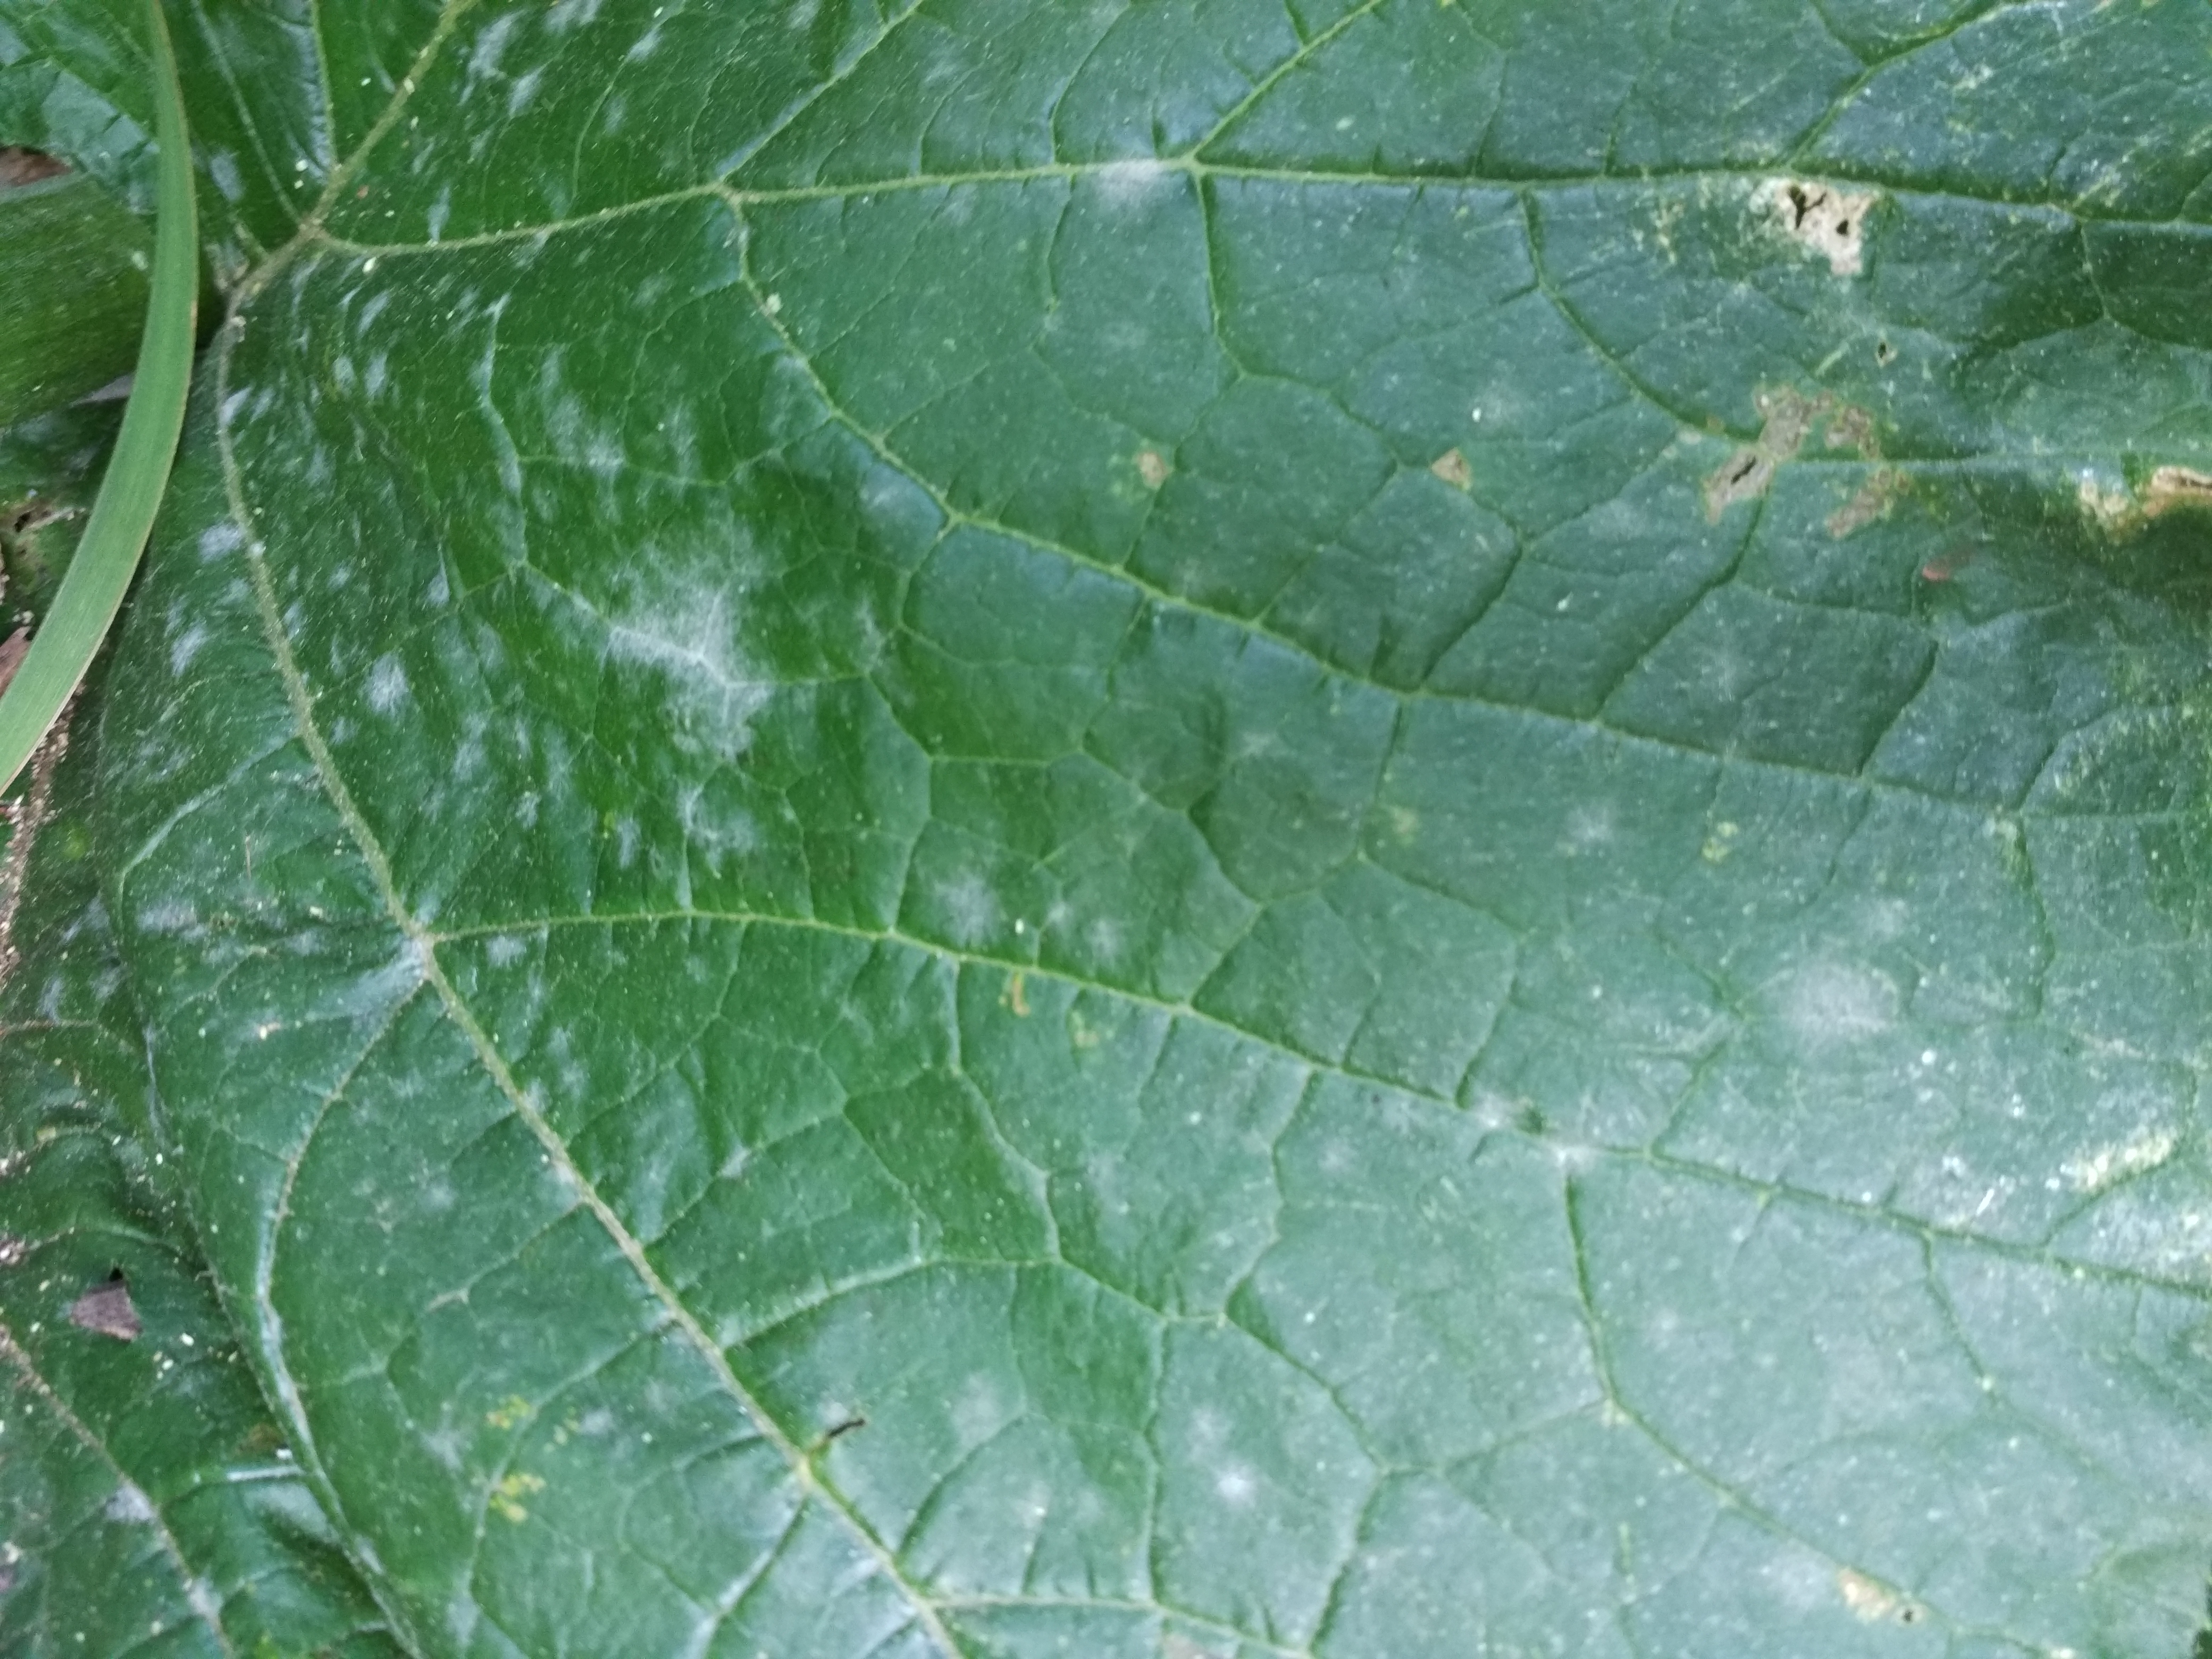
Labels: Squash Powdery mildew leaf